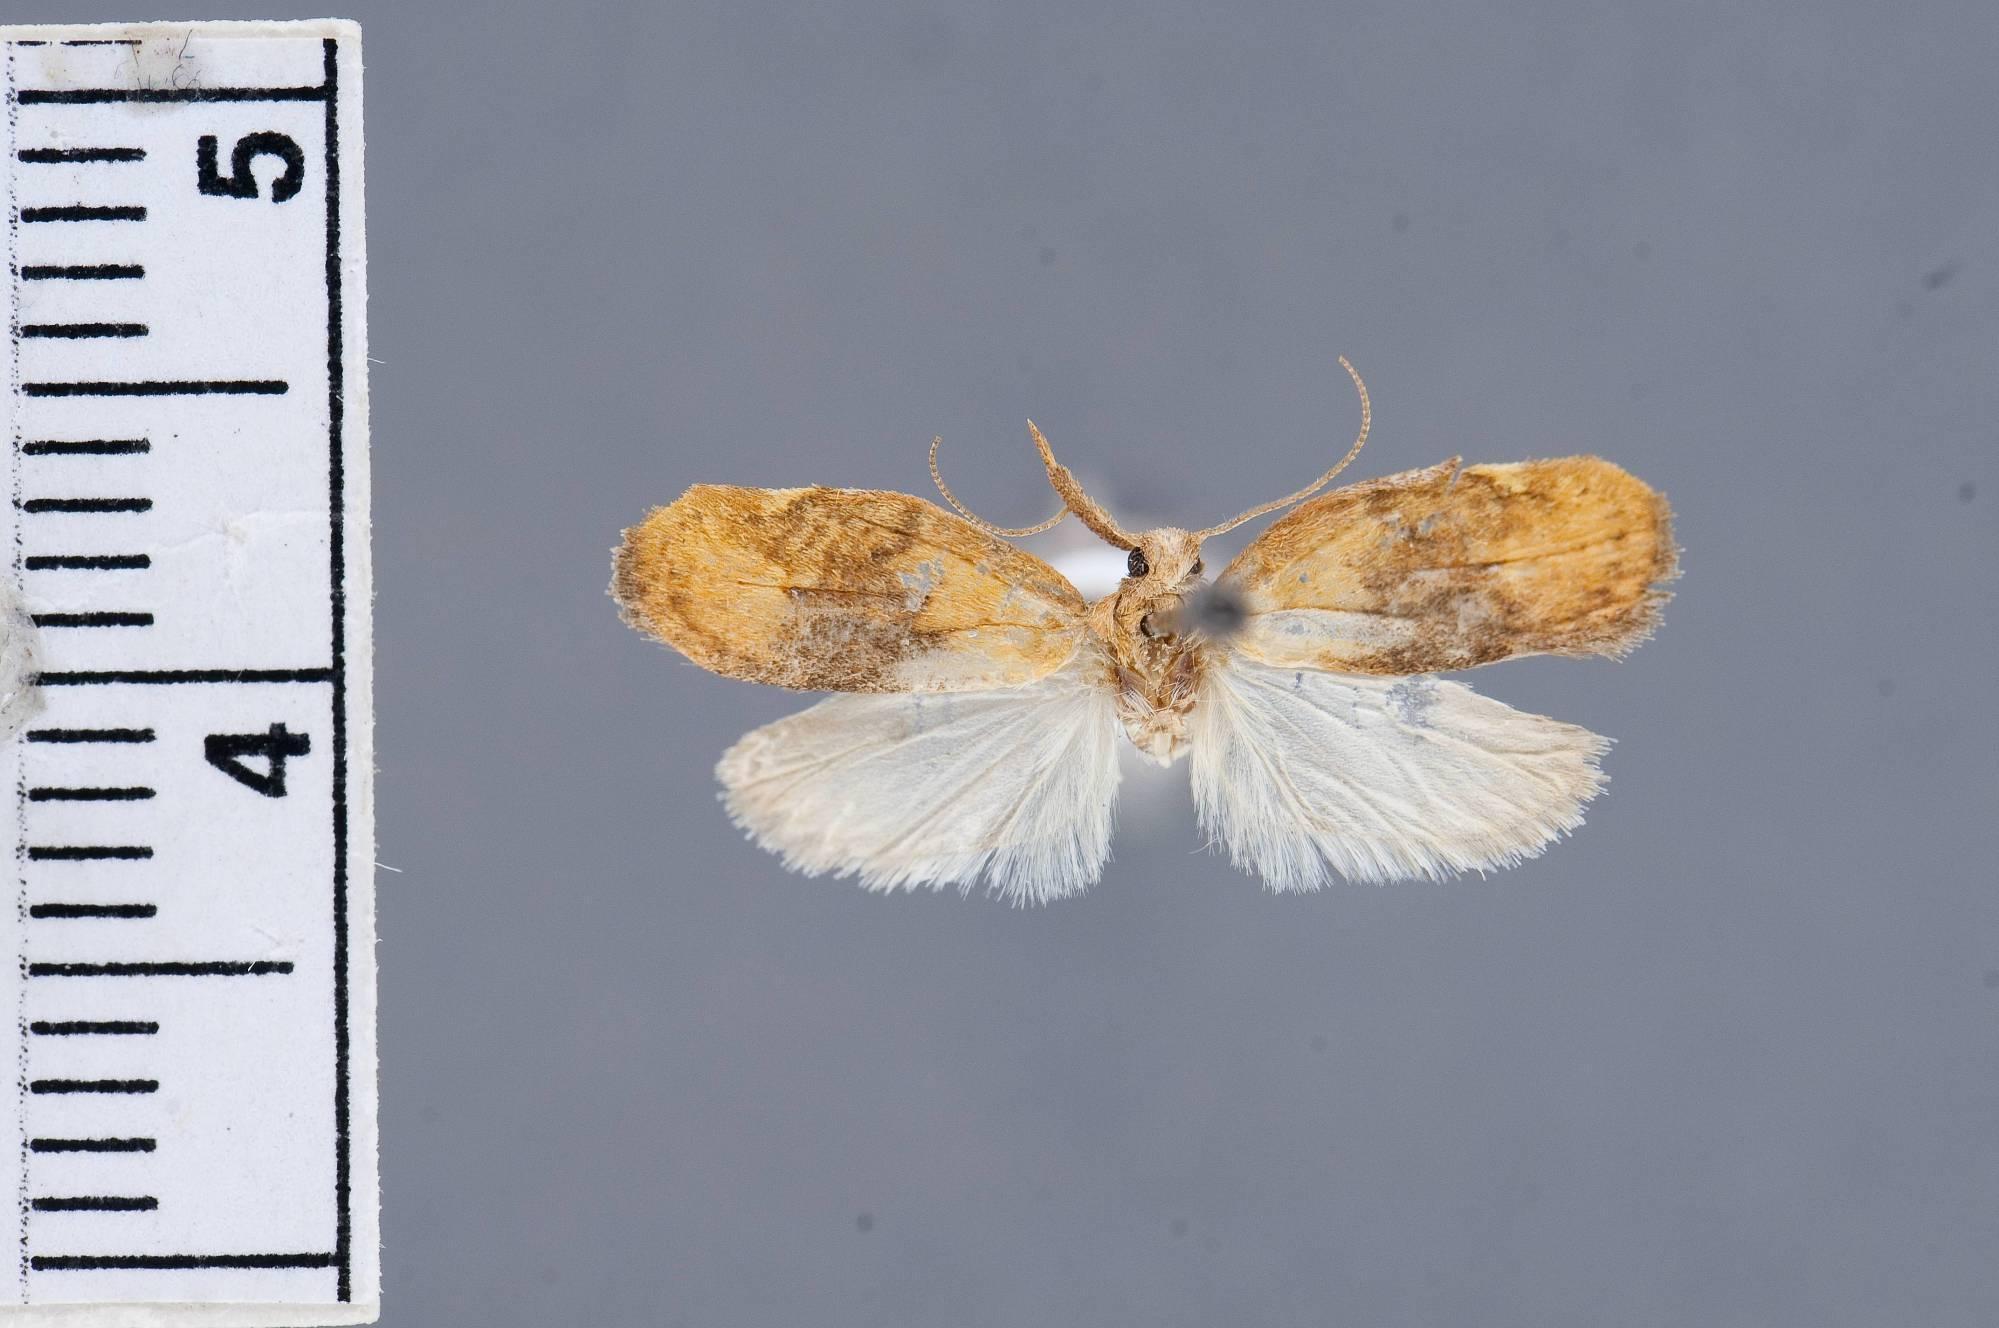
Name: Gonionota insignata
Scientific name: Gonionota insignata Clarke, 1971
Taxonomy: Animalia, Arthropoda, Insecta, Lepidoptera, Glossata, Depressariidae, Depressariinae
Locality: Environs de Loja, Loja, Ecuador
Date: '10-86